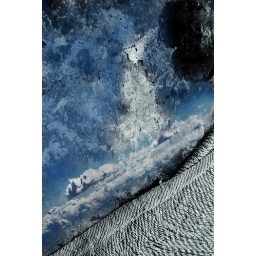
memory in blue of the dutch rope dancer running from the solar eclipse